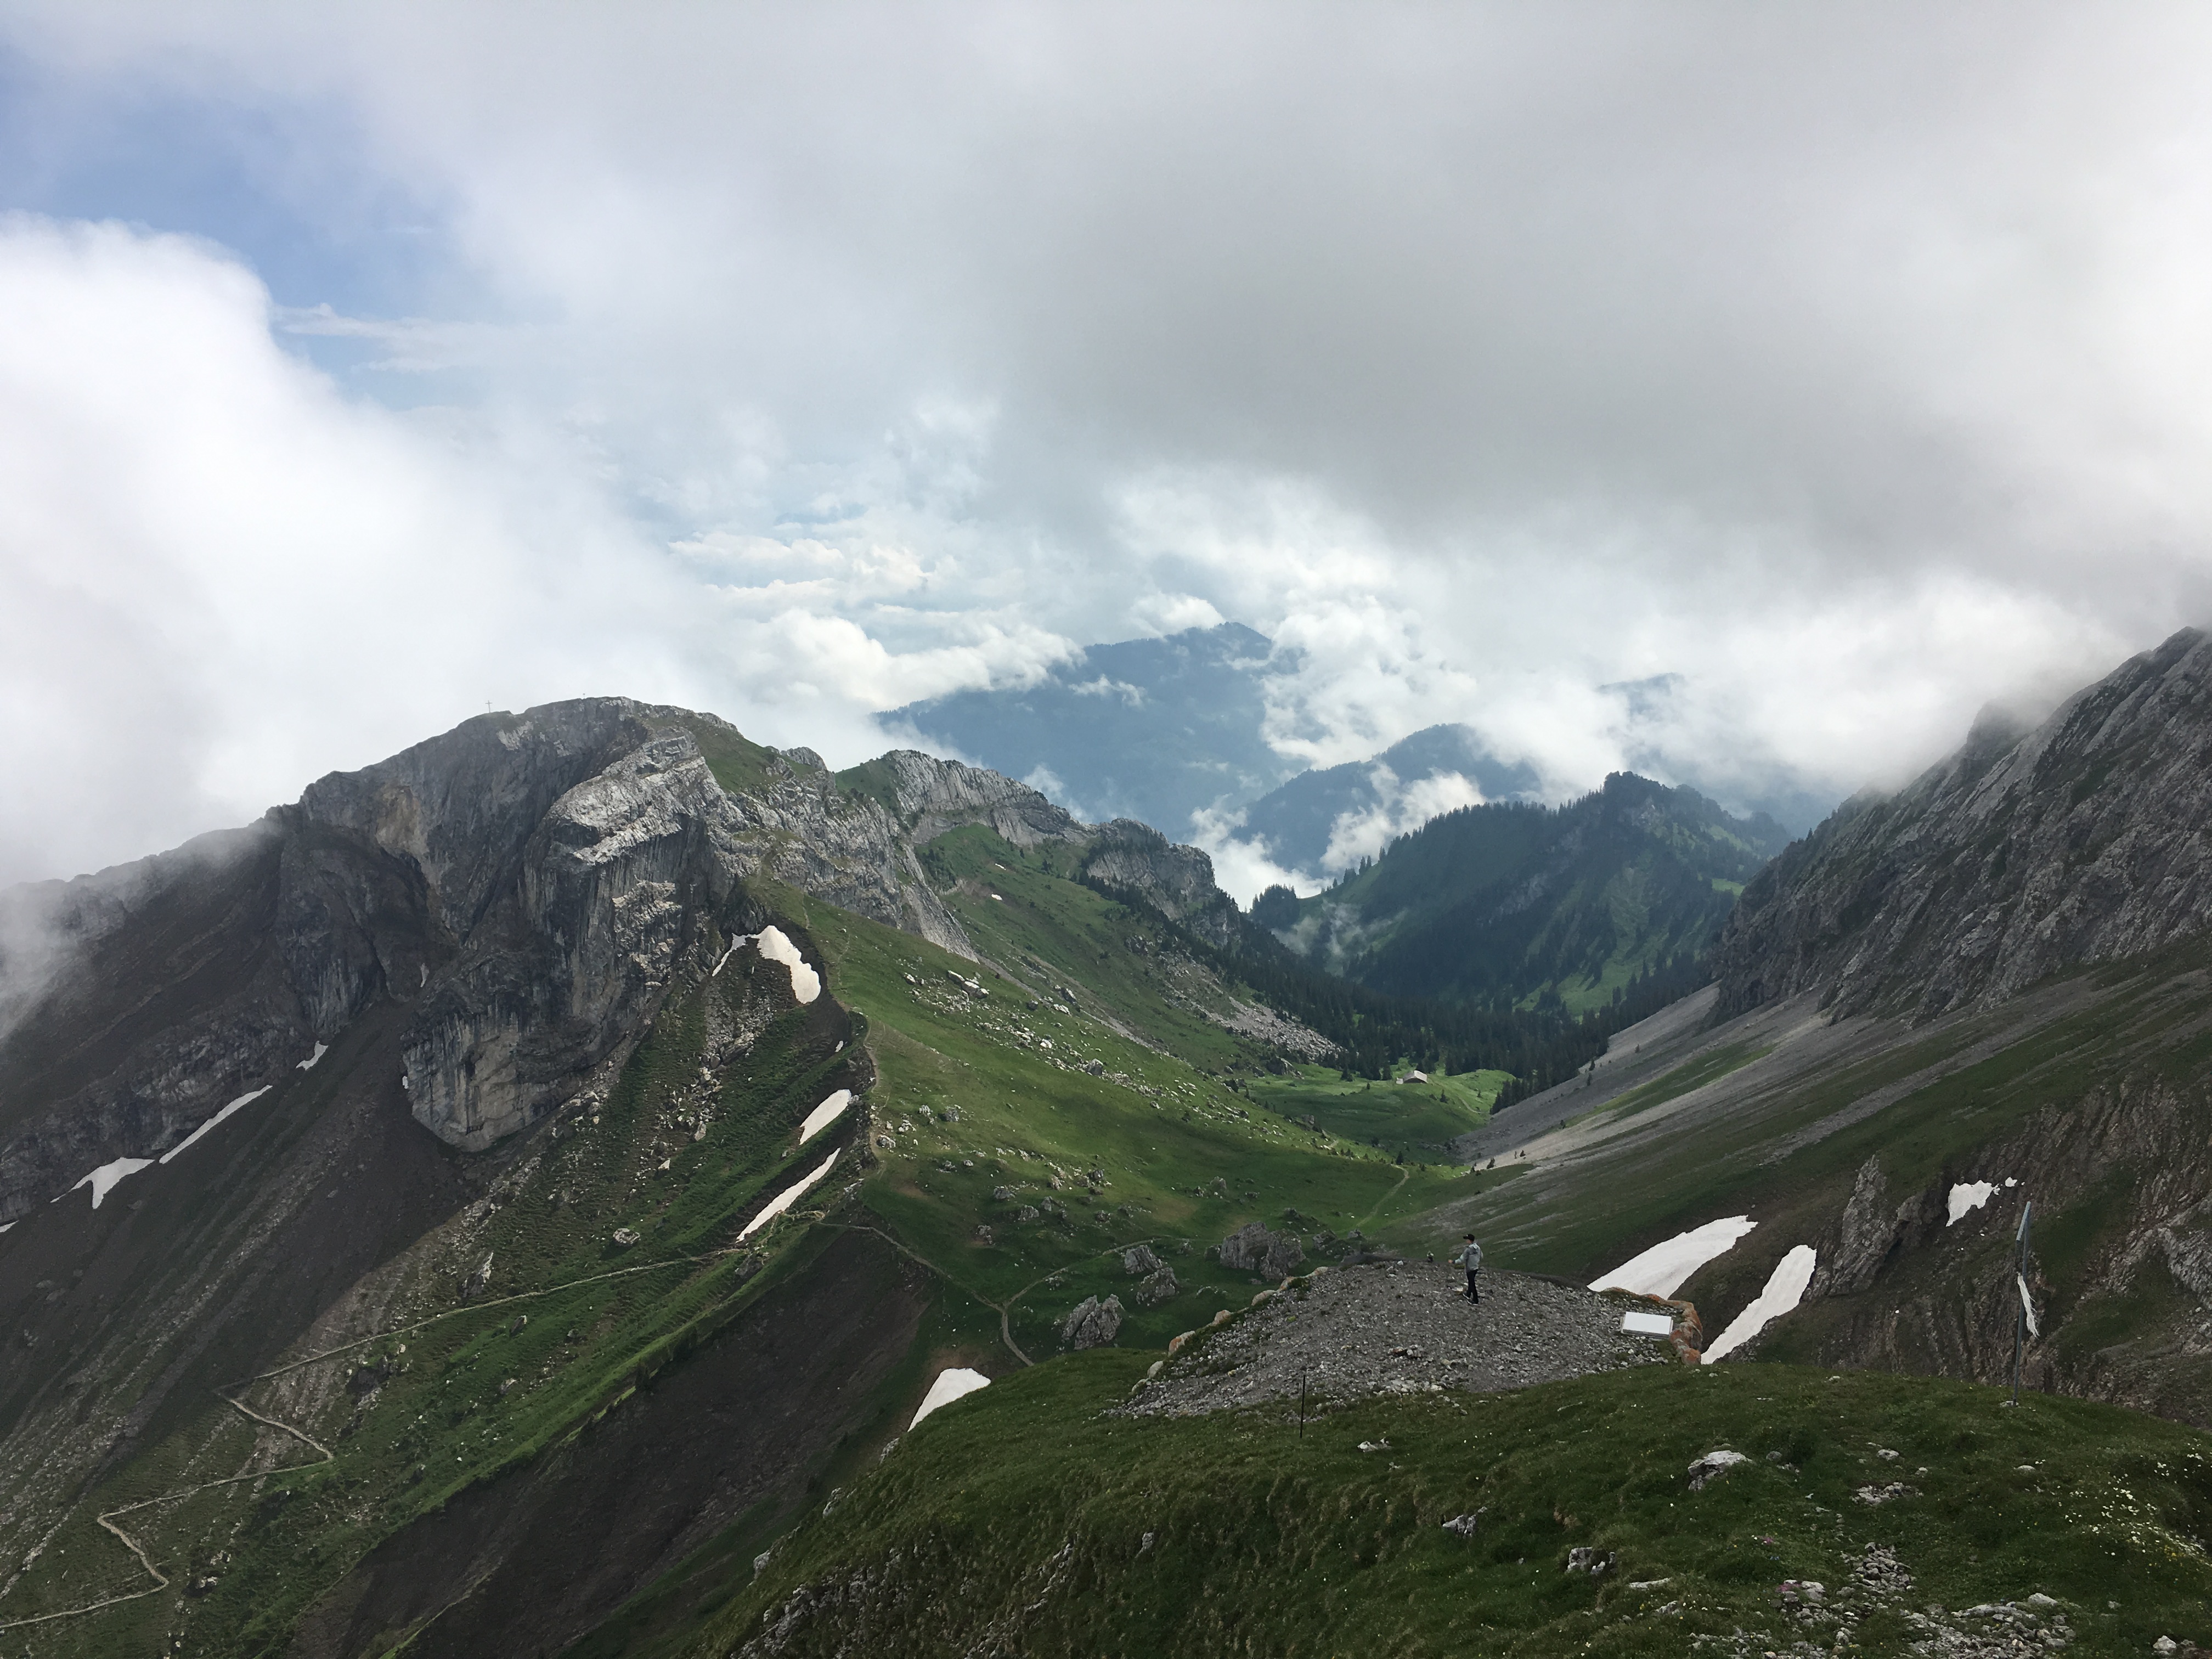
landscape, nature, walking, mountain, cloud, hill, adventure, valley, mountain range, scenic, hike, fjord, highland, ridge, summit, mountain peak, outdoors, mountains, alps, plateau, fell, cirque, landform, mountain pass, geographical feature, mountainous landforms